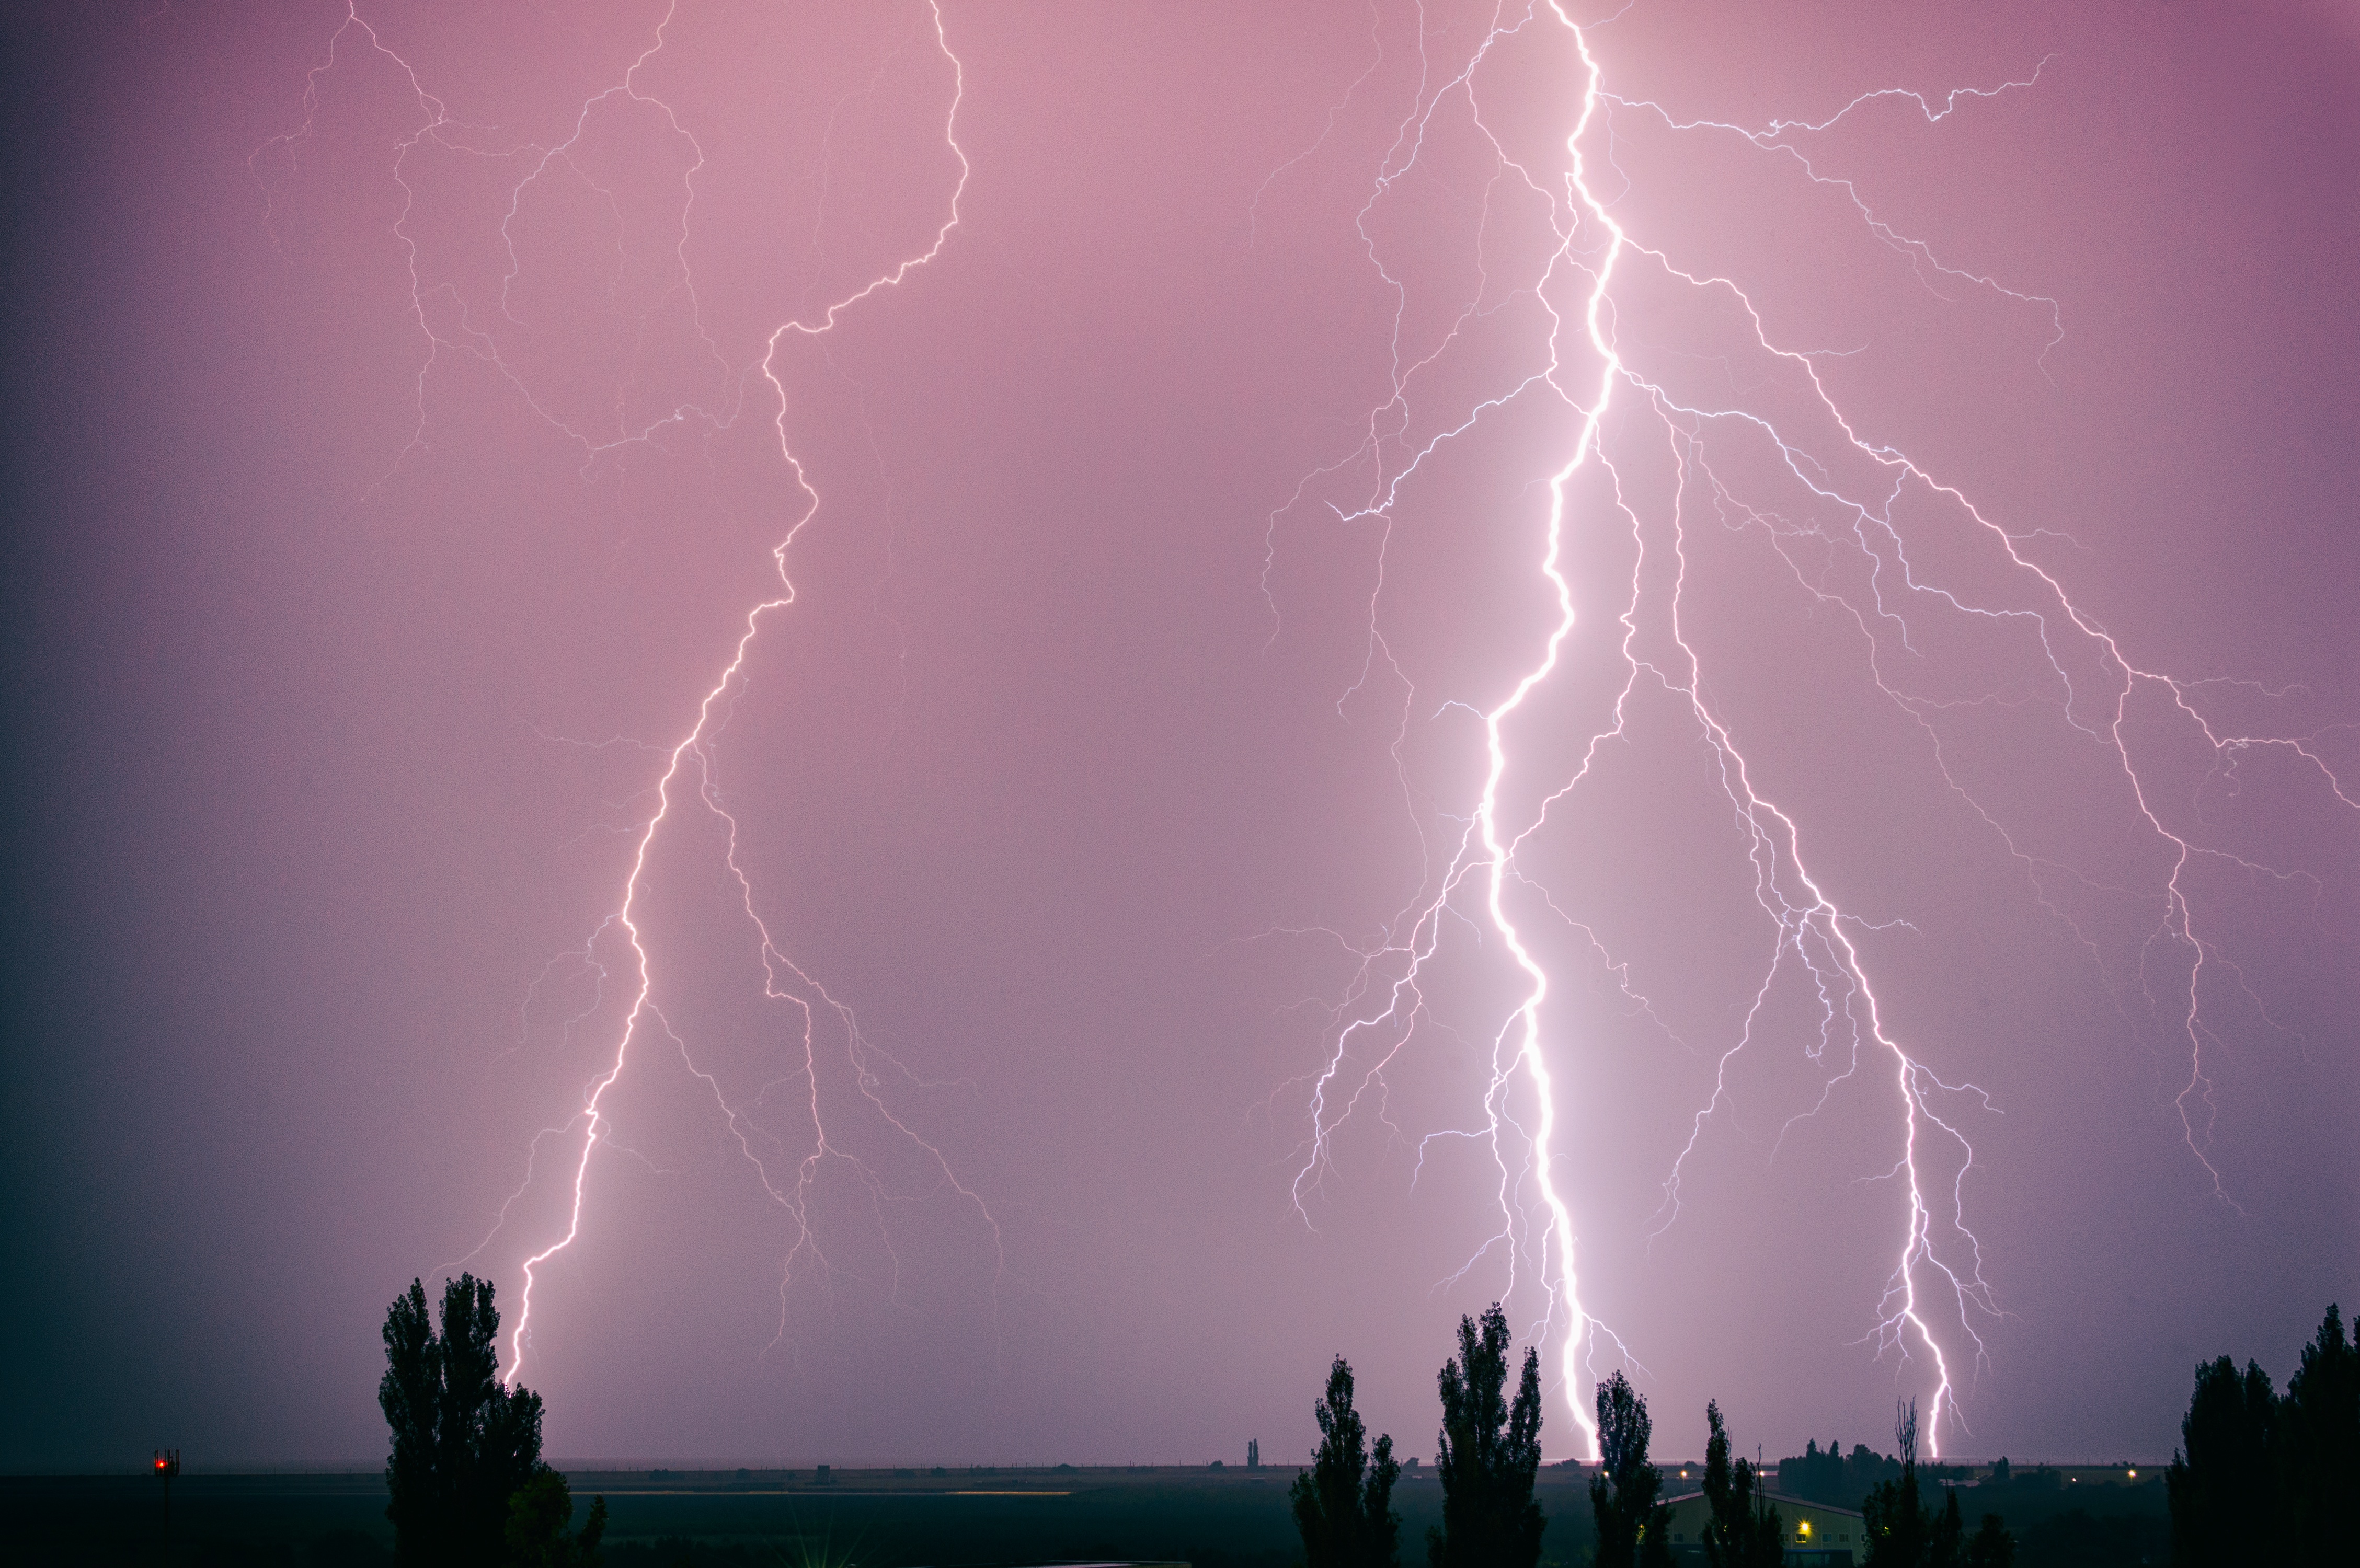
weather, storm, lightning, thunder, thunderstorm